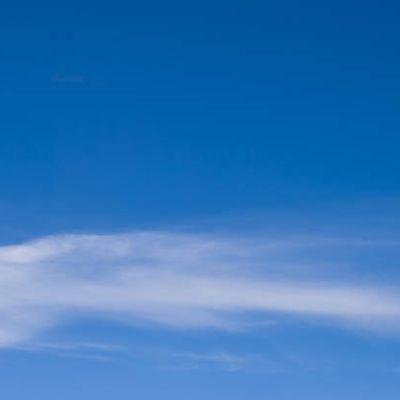
Cloud type: Cirrostratus (Cs)